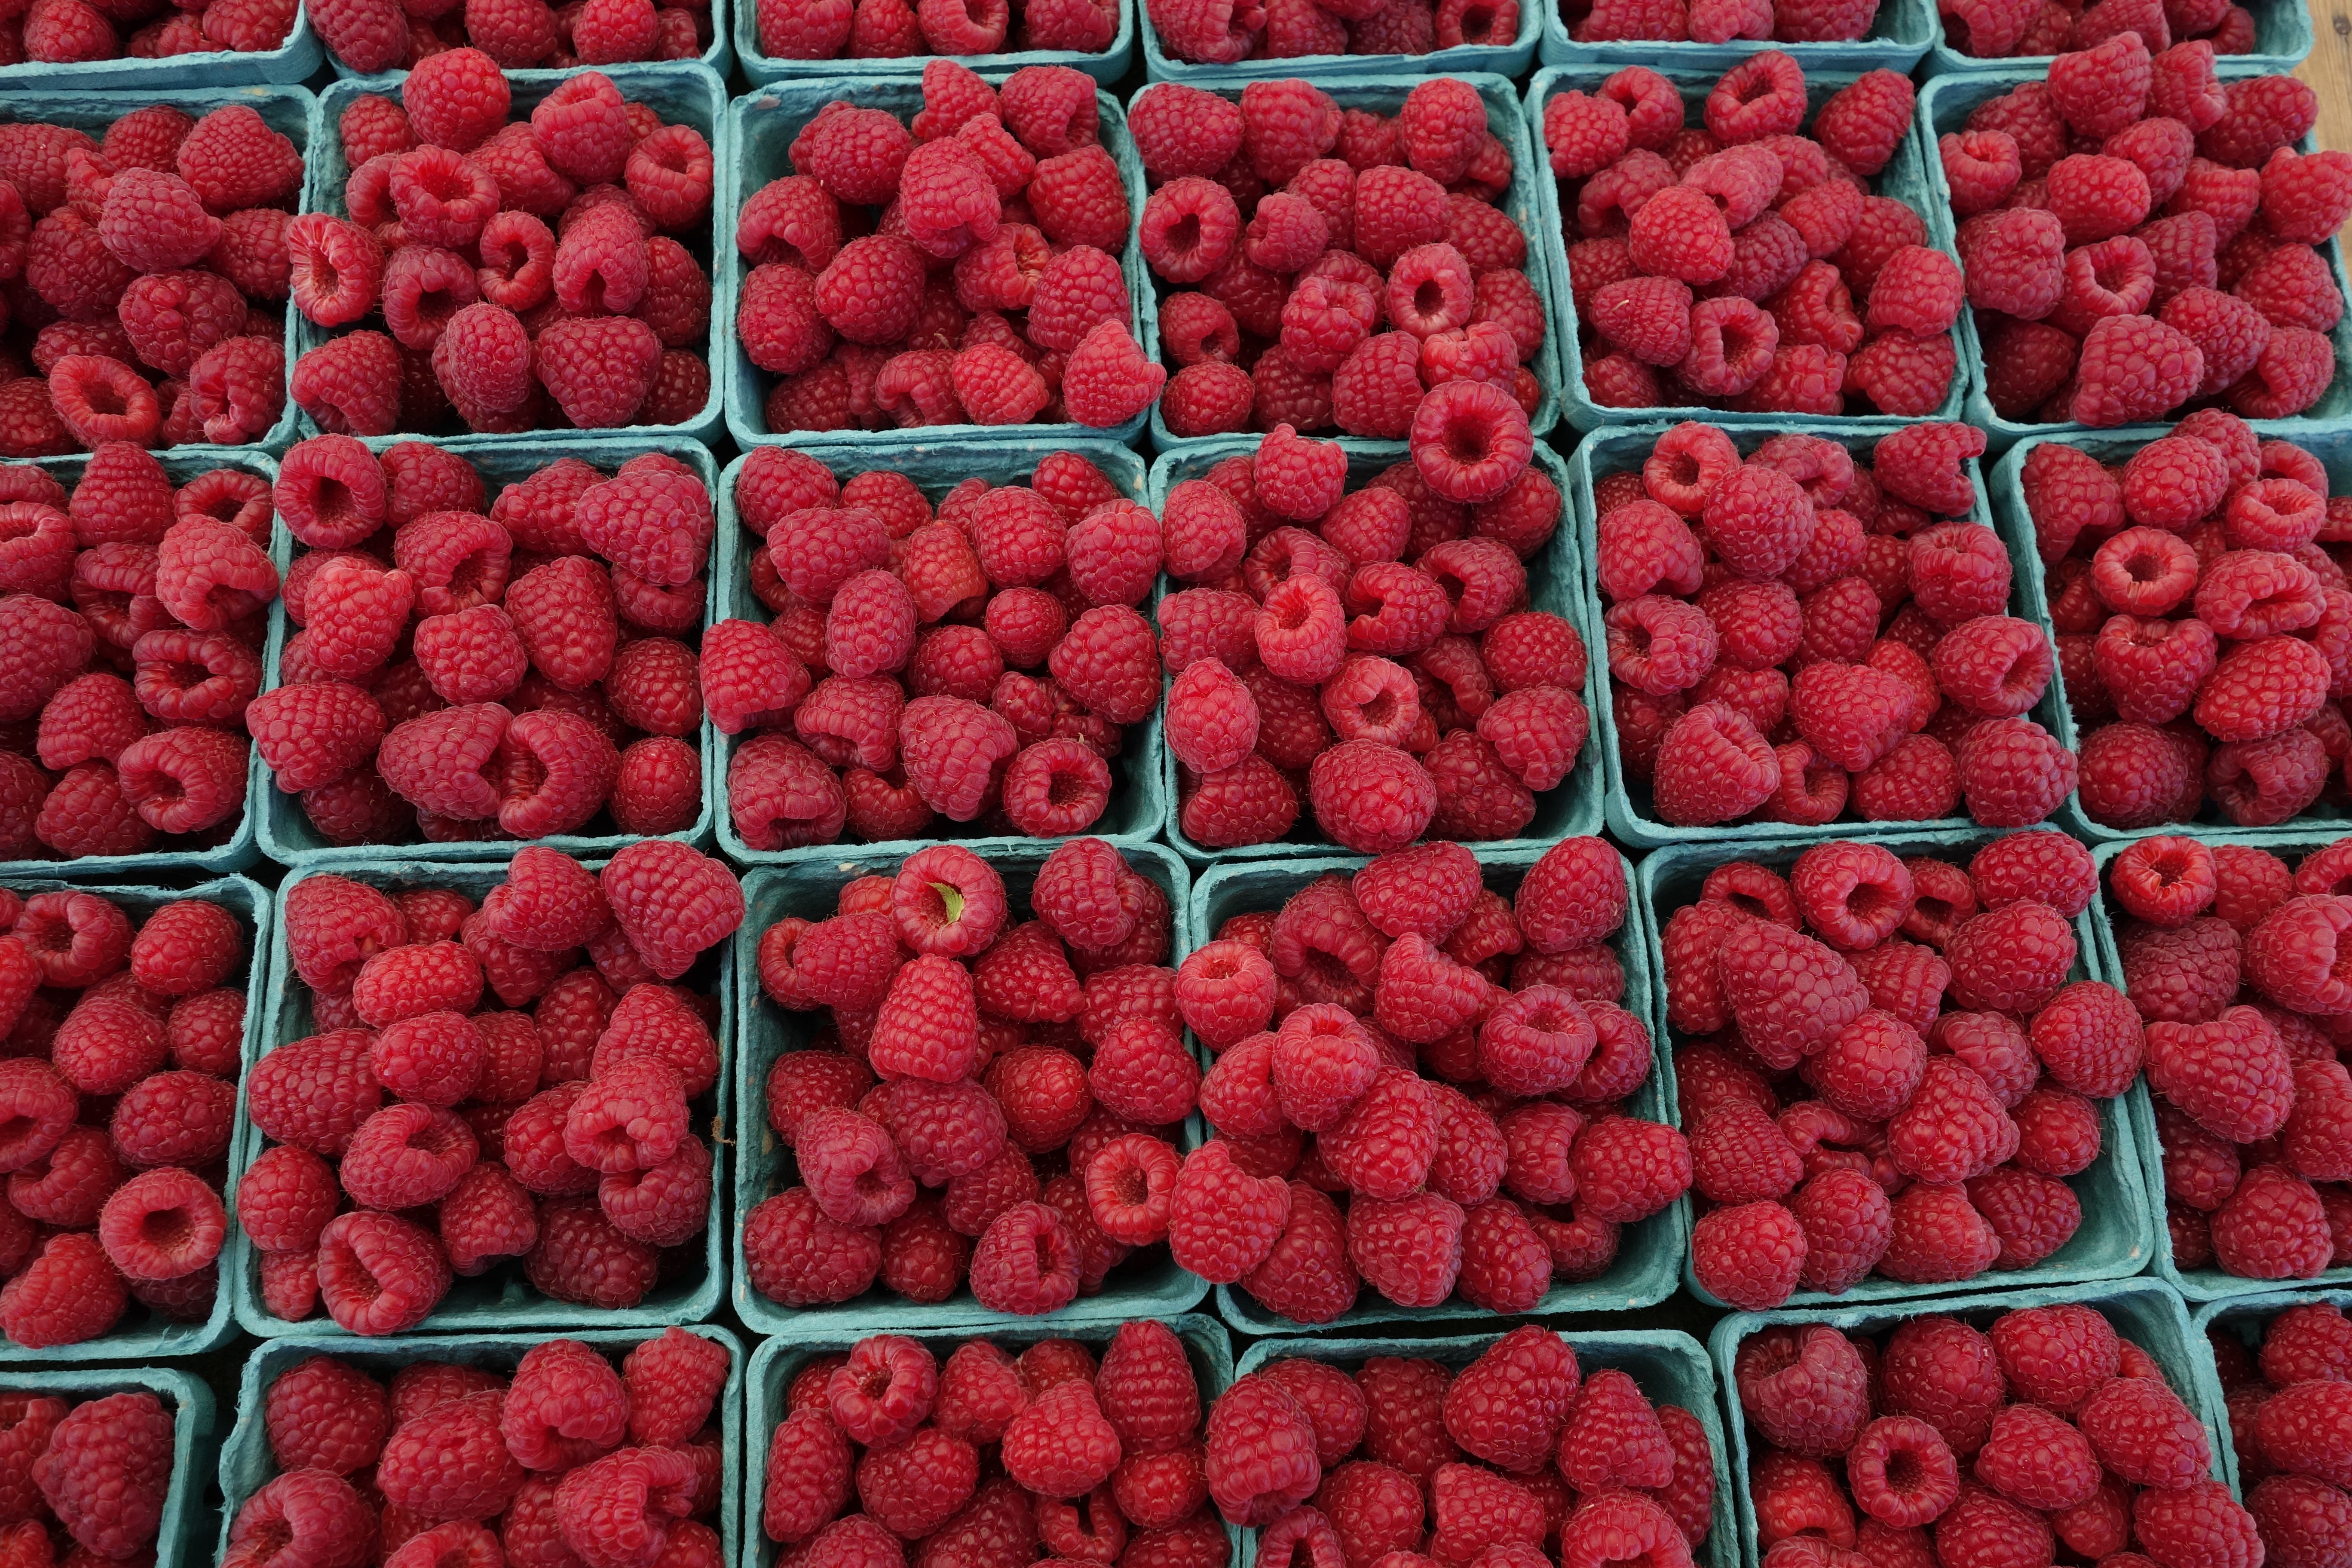
plant, raspberry, fruit, berry, sweet, flower, food, red, produce, fresh, healthy, strawberry, strawberries, flowering plant, land plant